Terry McAuliffe

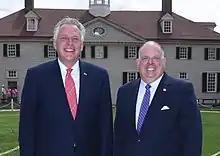
McAuliffe meeting with Maryland governor Larry Hogan in 2017

Despite the extreme rarity of second-term governors in Virginia (which only allows former governors to run for governor again after another has served in that role) — and despite calls from within Virginia's Democratic party for McAuliffe to stand aside in the 2021 governors' race, to allow two black female Democratic legislators to compete to become the nation's first black woman governor — in December 2020, McAuliffe announced his campaign for governor.